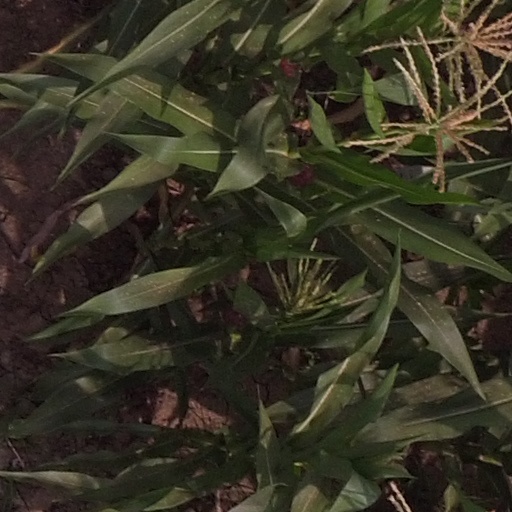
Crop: maize; corn